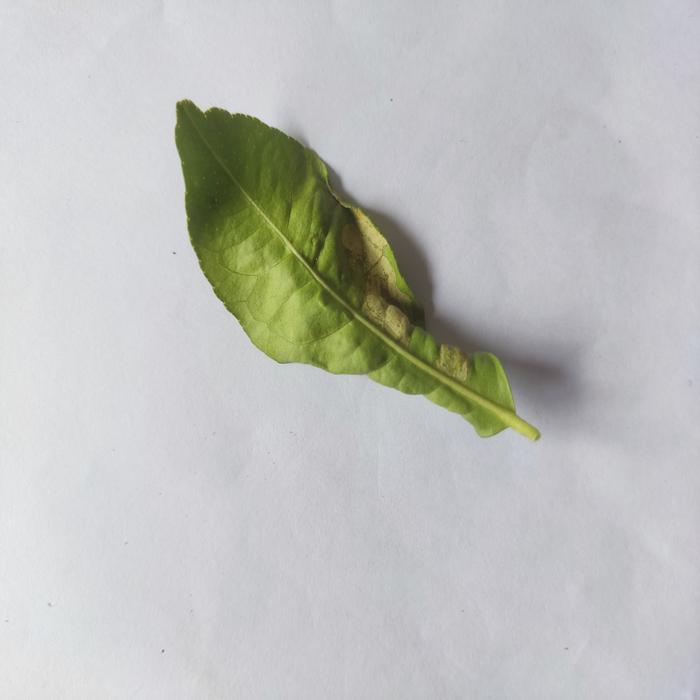
Crop: Lemon
Leaf condition: Leaf_Curl